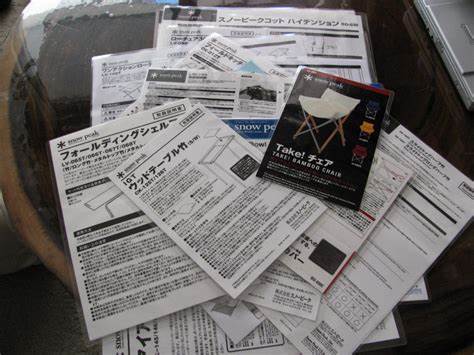
Waste category: paper